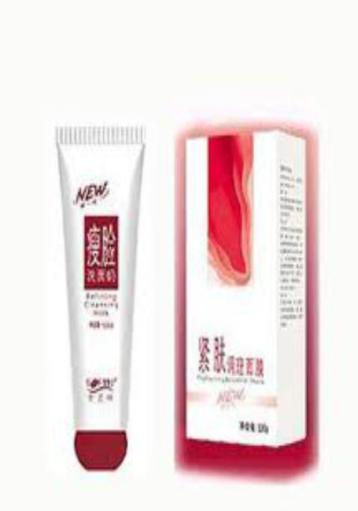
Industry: Necessities